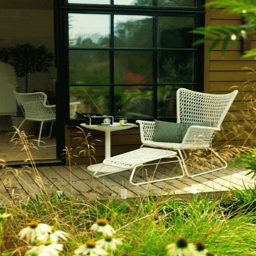
i am an absolute sucker .